Cleeve Abbey

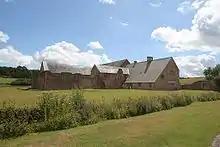
View of Cleeve Abbey from the North-West

Work immediately began on constructing the abbey church, a task that took many decades. It was a conservative design, heavily influenced by the thoughts of St. Bernard and the order's early churches in its homeland of Burgundy. It was cruciform in shape with an aisled nave of seven bays, a short, square east end, and transepts each with two side chapels. The eastern parts of the church were built first, and were likely finished in 1232, at which point the abbey received a royal donation of oak to build choir stalls. The remainder was probably completed by mid-century.